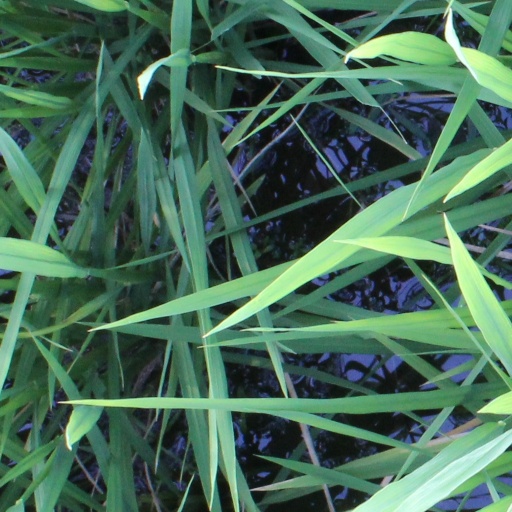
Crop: rice